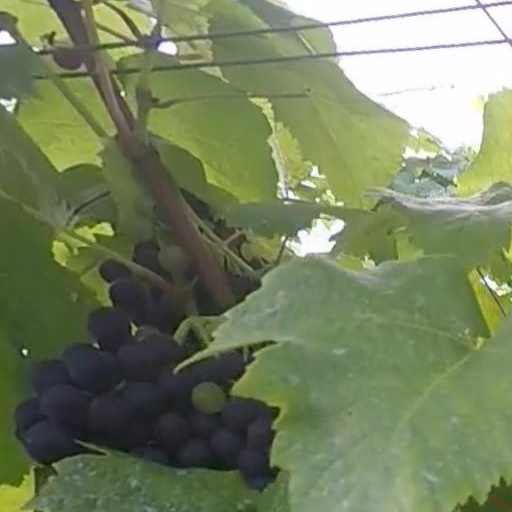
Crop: grape